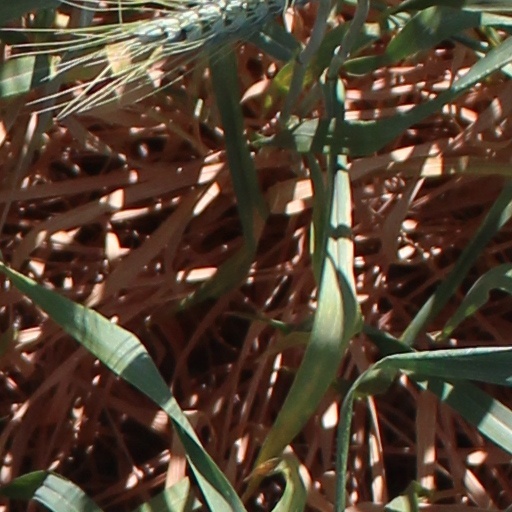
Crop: wheat